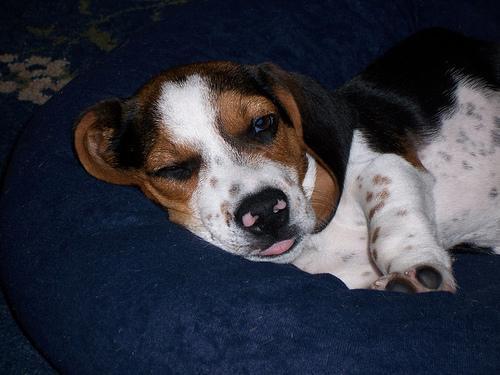
beagle